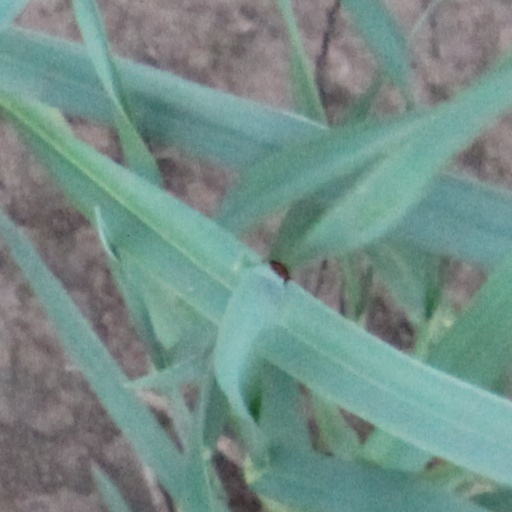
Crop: wheat